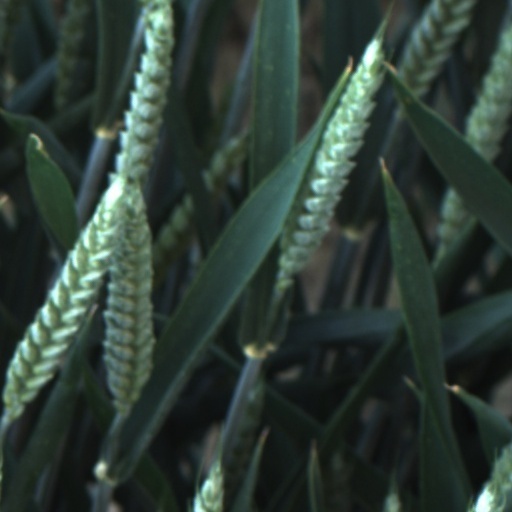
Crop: wheat